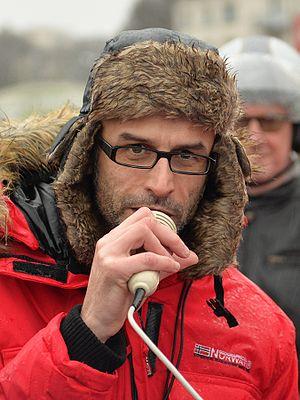
Nix au Festival International de la Bande Dessinée d'Angoulême 2016.
Marnix Verduyn, plus connu sous le pseudonyme de Nix, est un dessinateur de bande dessinée belge né le 20 juin 1969.